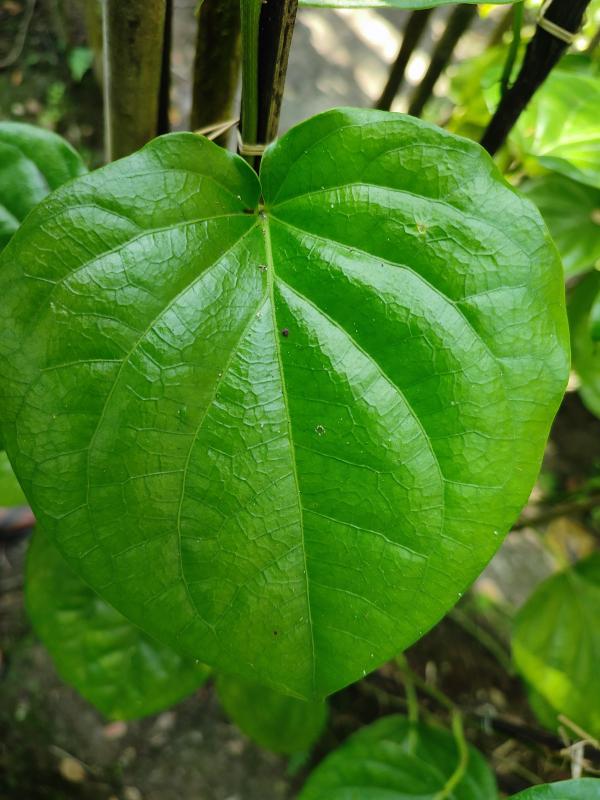
Label: Healthy_Leaf